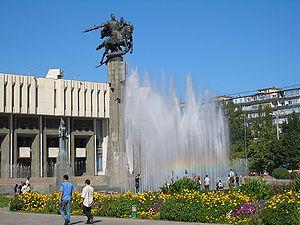
Cet article recense les statues équestres au Kirghizistan.